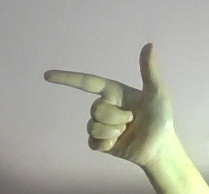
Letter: yaa